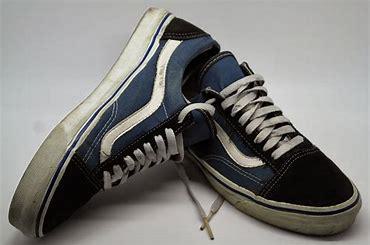
Brand: Vans
Model: Style 36 Skate